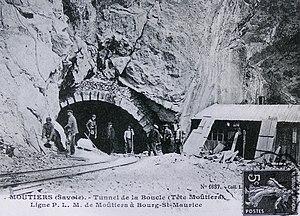
Vue des ouvriers travaillant sur le chantier de percement du tunnel de la Boucle, du côté de Moûtiers dans la vallée de la Tarentaise entre 1906 et 1909, en Savoie.
Le tunnel de la Boucle est un tunnel ferroviaire français de la ligne de Saint-Pierre-d'Albigny à Bourg-Saint-Maurice. Il est situé à l'est de Moûtiers dans le département de la Savoie en région Auvergne-Rhône-Alpes.